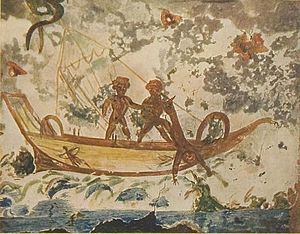
Tidlig kristen kunst og arkitektur / Symboler
Tidlig kristen kunst og arkitektur er den kunst der blev frembragt af kristne eller under kristent mæcenat eller beskyttelse i kristendommens tidligste periode, engang mellem 260 og 525 – afhængigt af den definition, der anvendes.